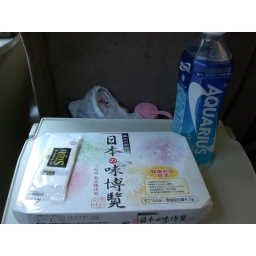
Bento box on the train in Japan